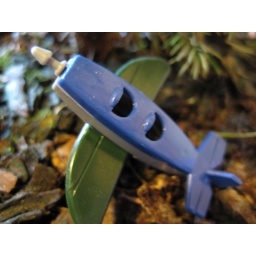
1. plane in christmas tree pot